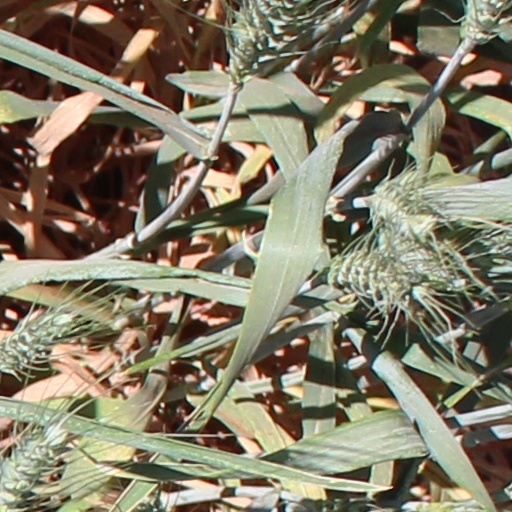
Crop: wheat